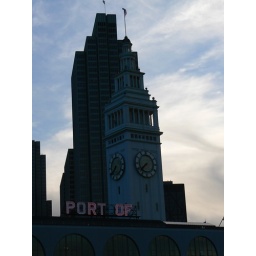
A clock tower in San Francisco